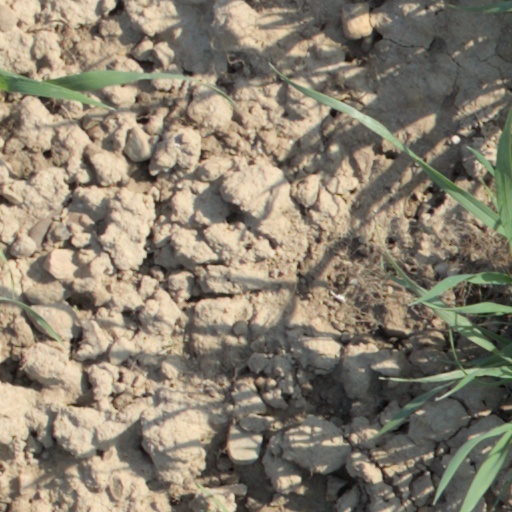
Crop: wheat